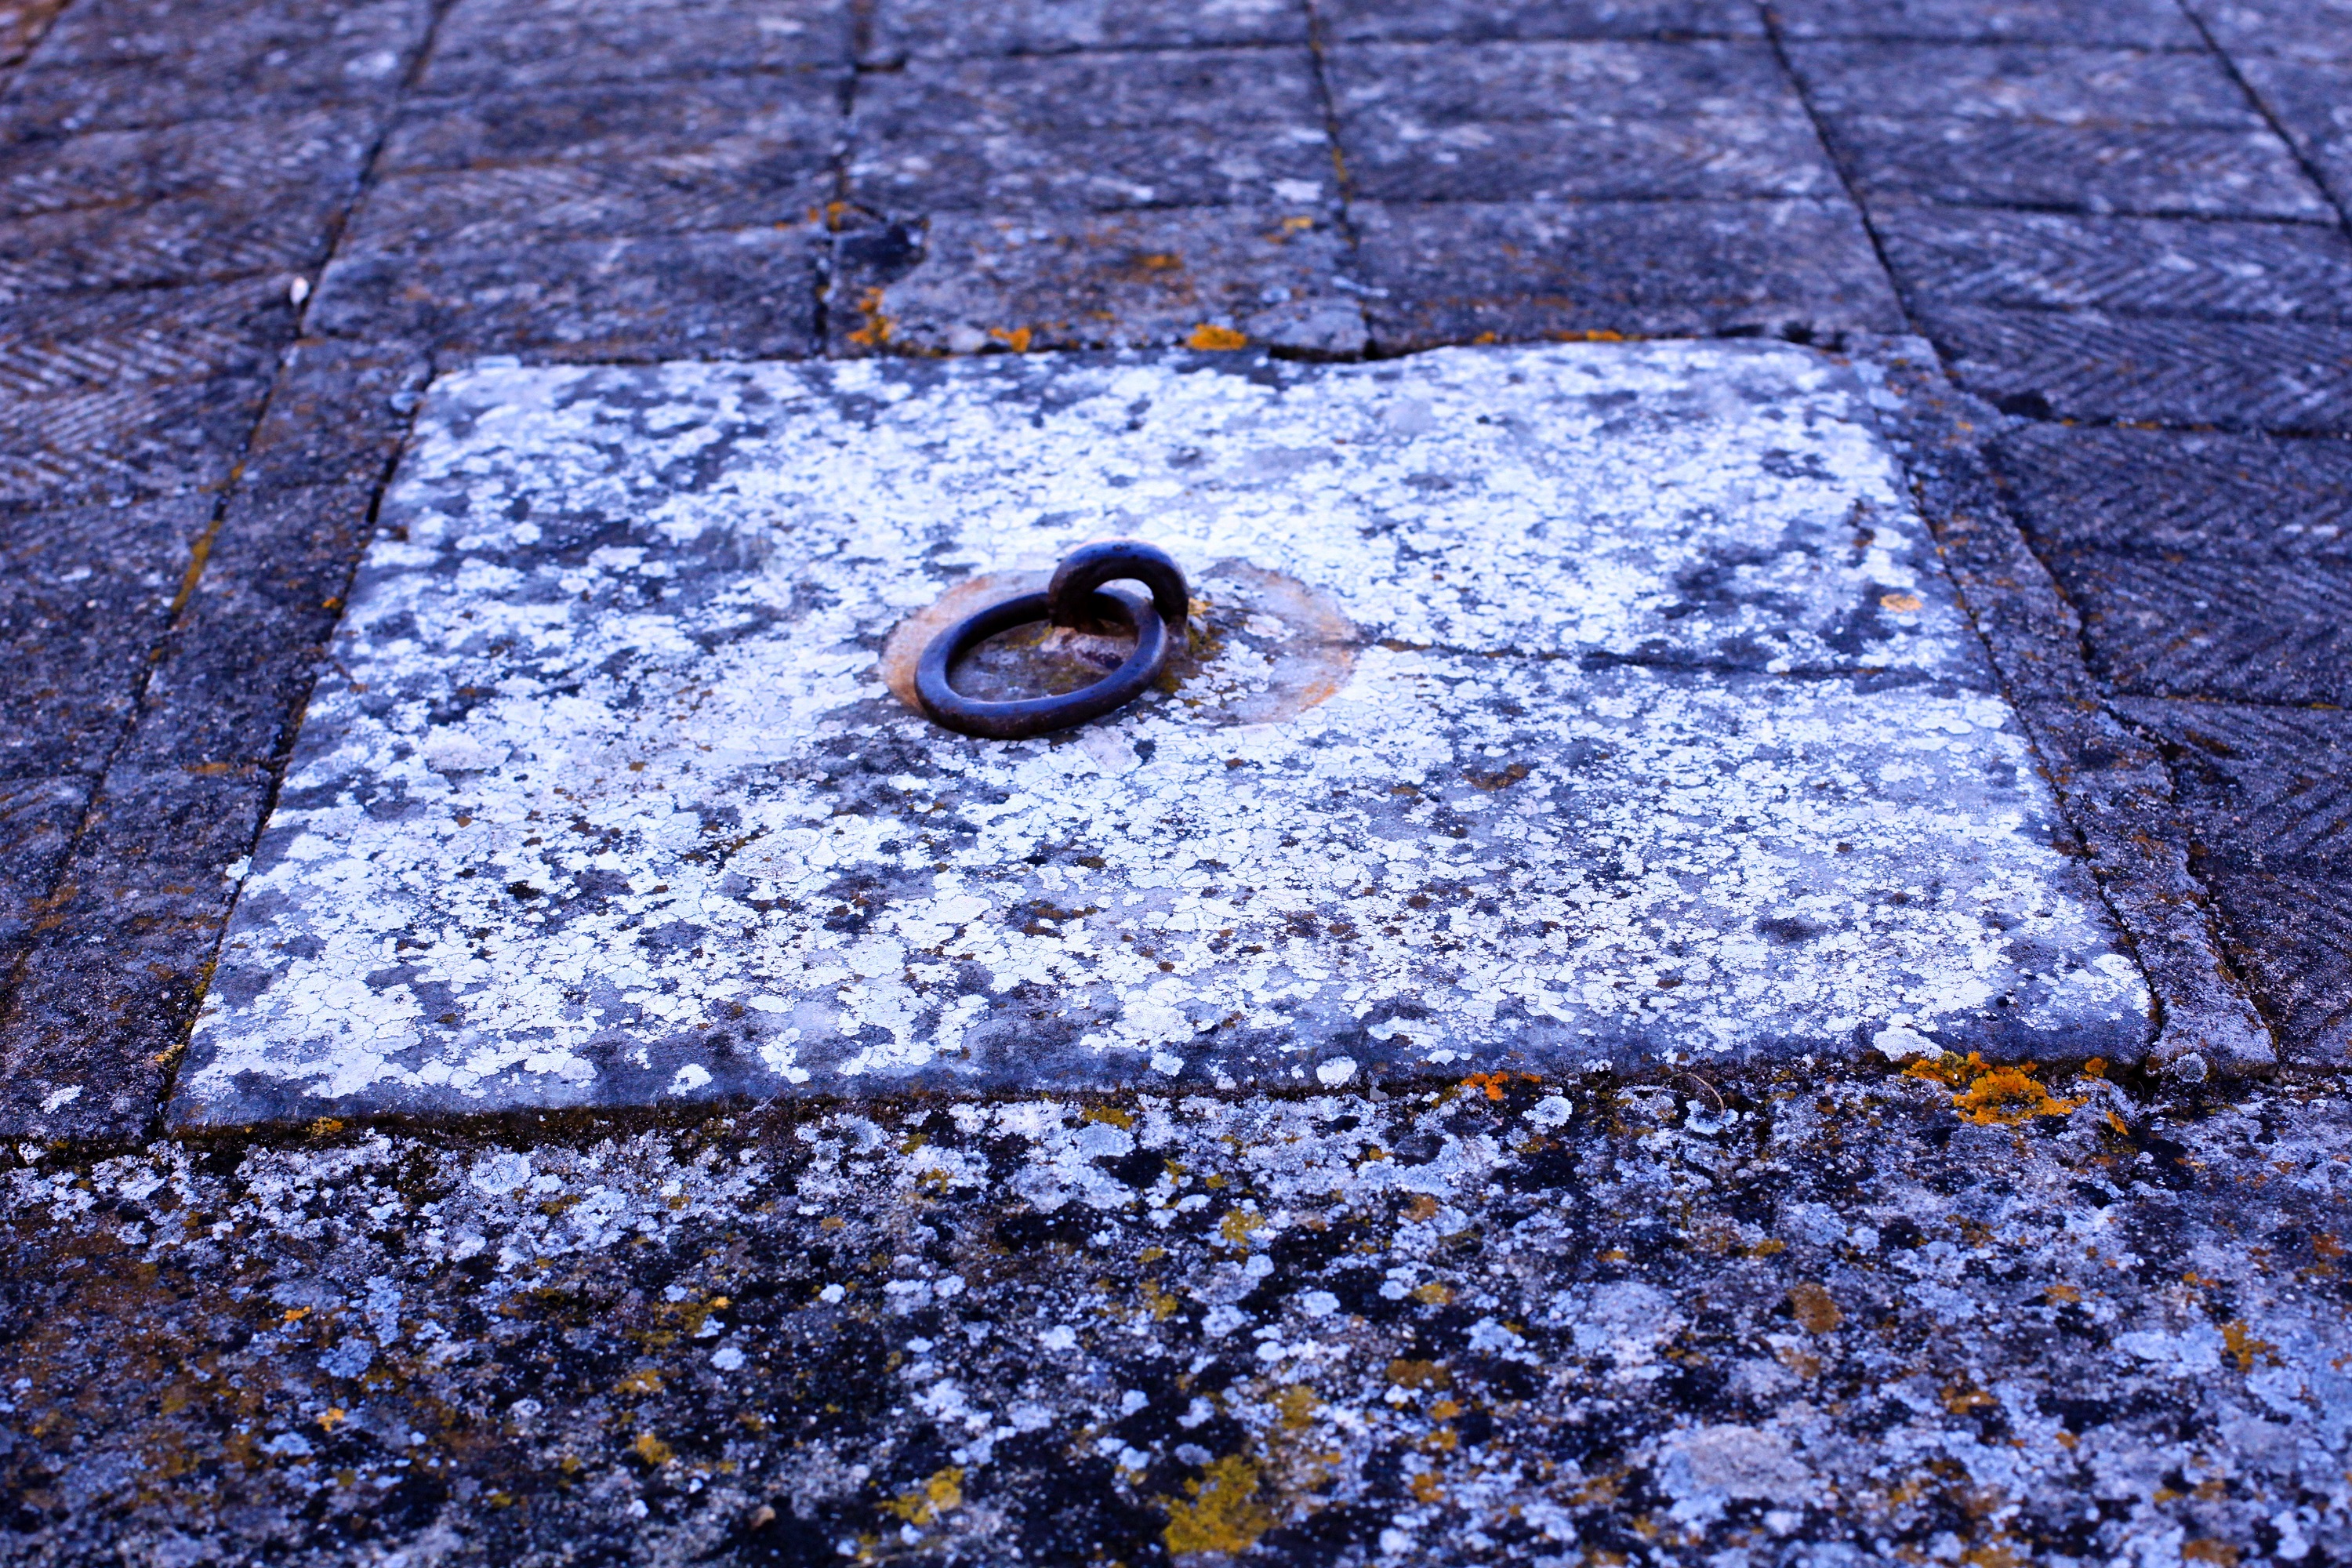
rock, snow, leaf, asphalt, weather, soil, blue, season, material, flooring, road surface